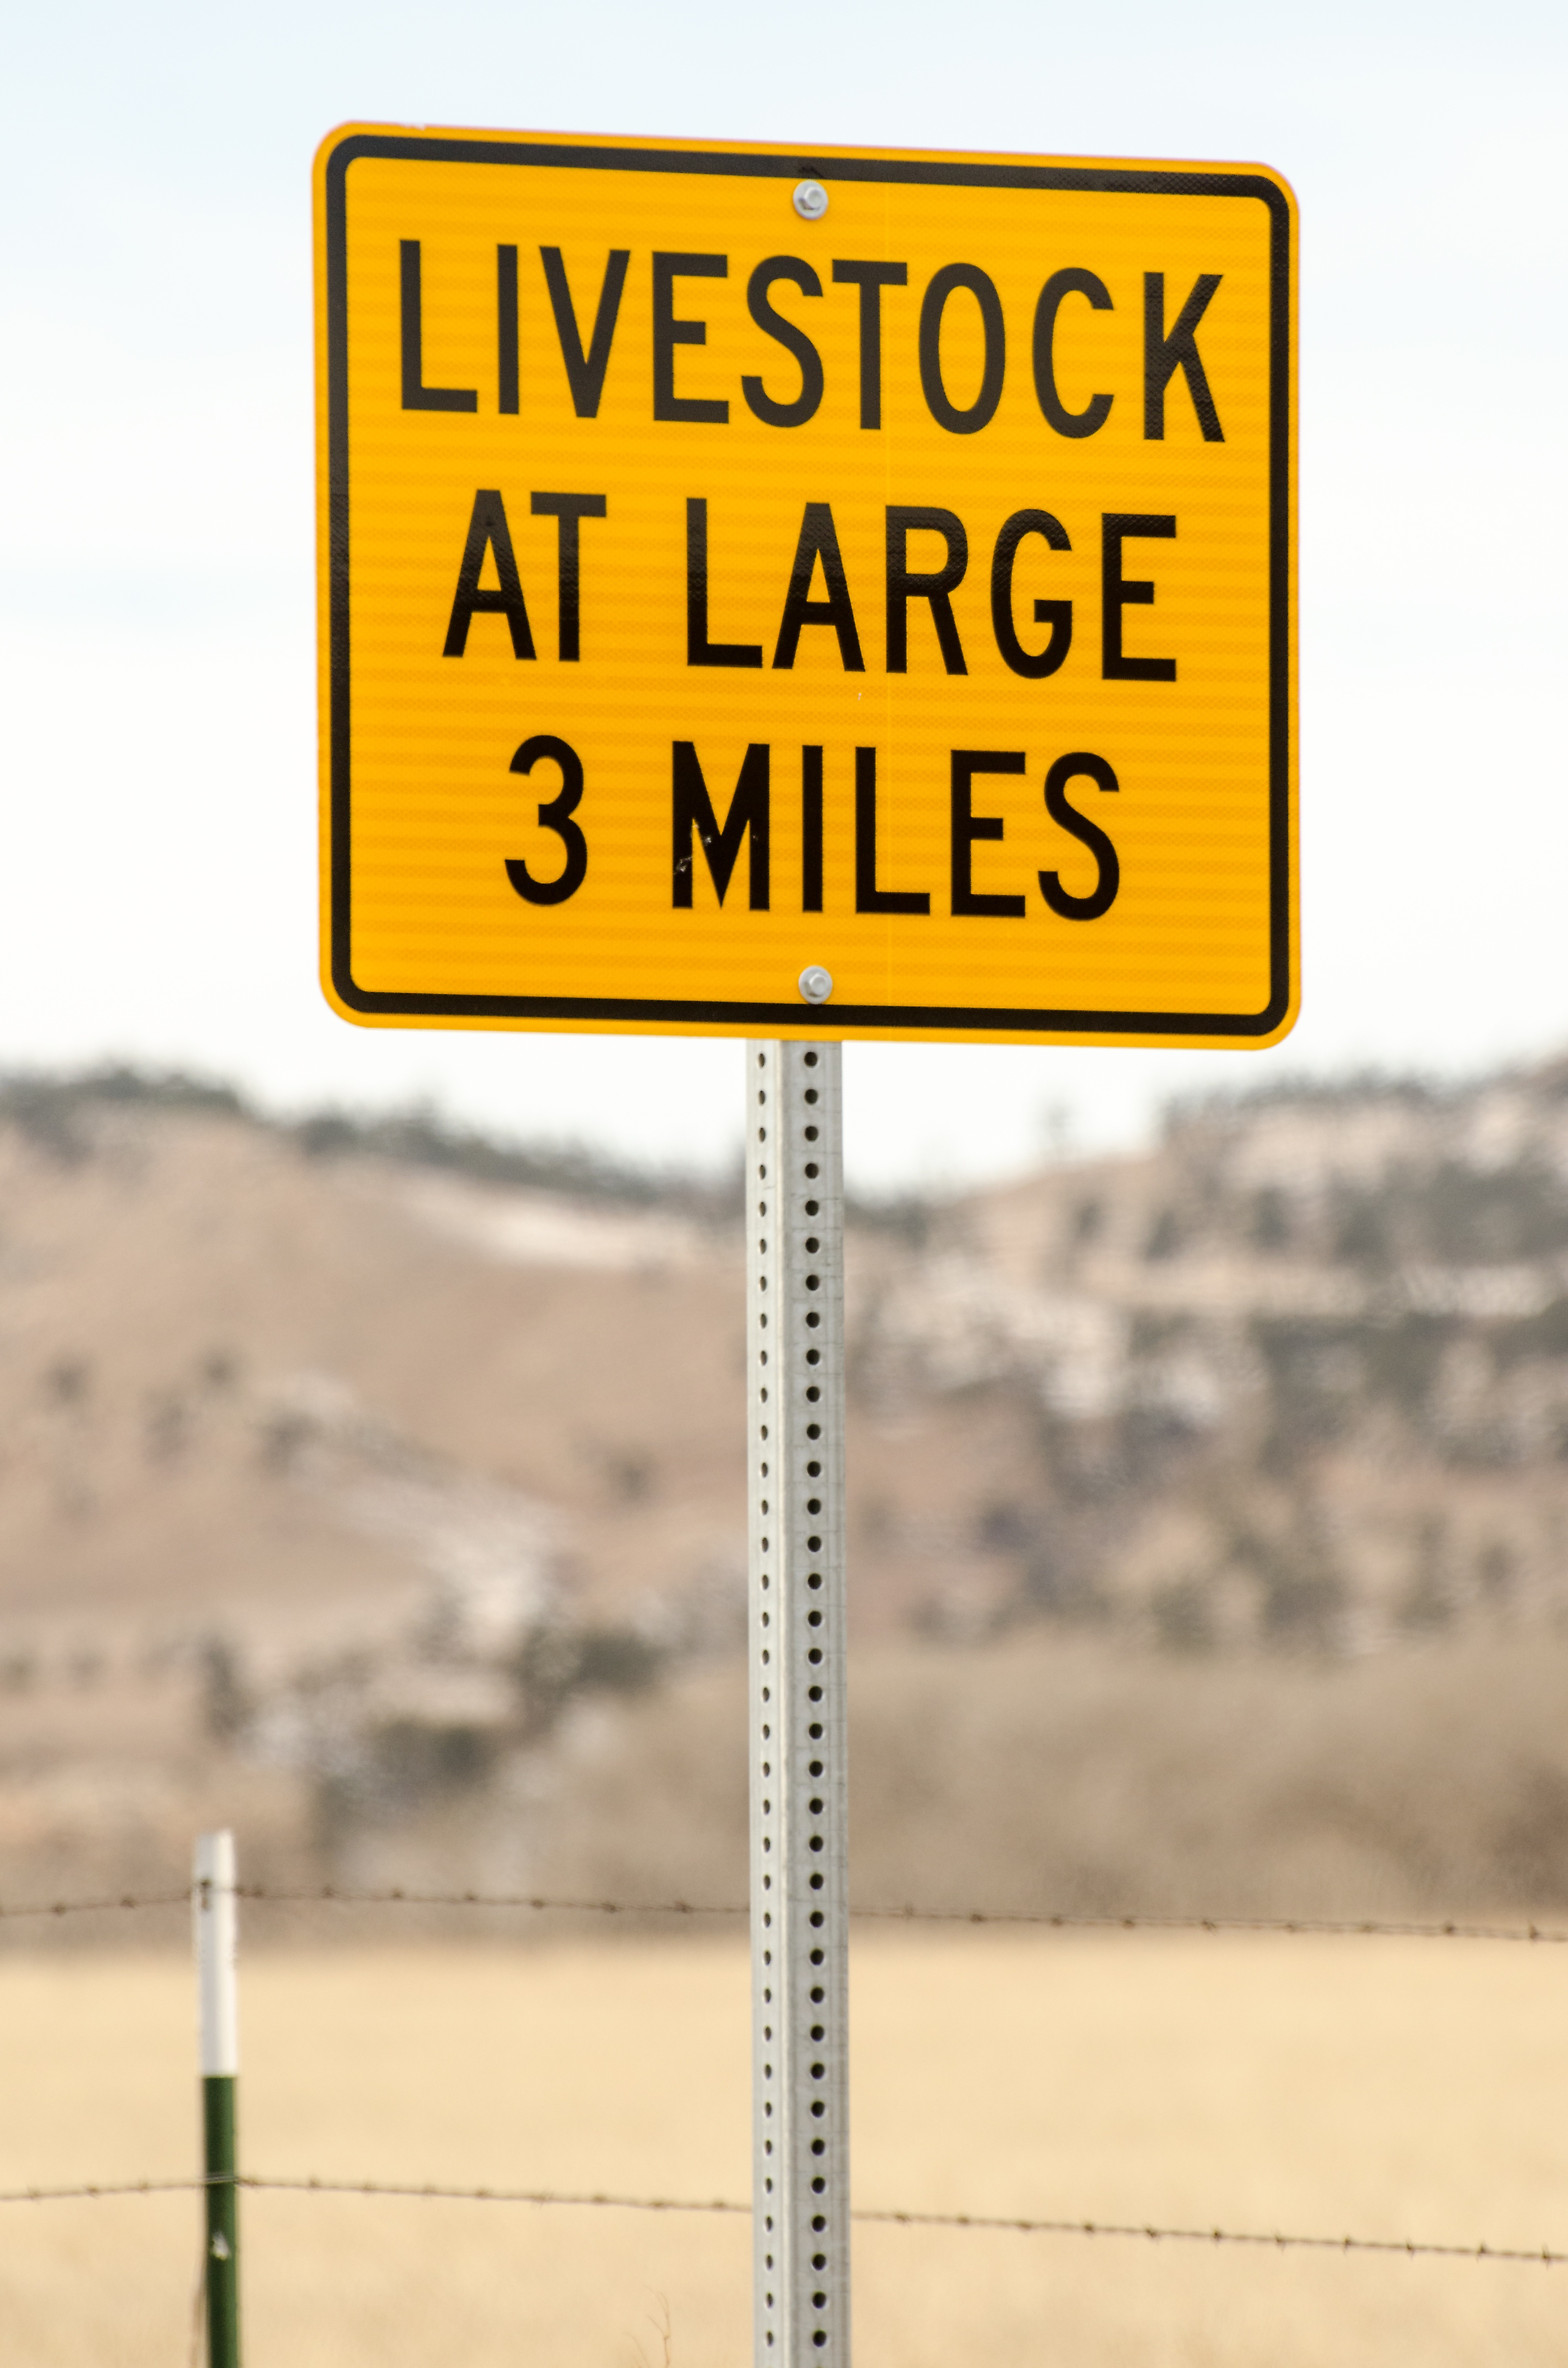
road, country, sign, rural, roadsign, cattle, symbol, pasture, livestock, ranch, street sign, route, signage, lane, road sign, font, signpost, traffic sign, livestock at large, rural america, back roads